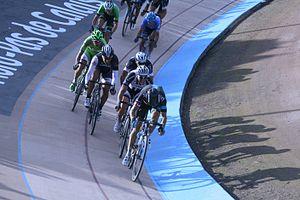
Paris-Roubaix 2014, vélodrome de Roubaix Arrivée du premier groupe